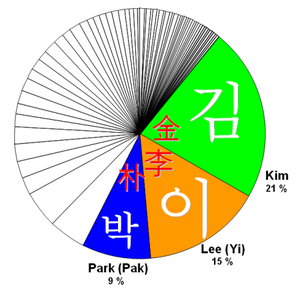
Le jokbo est un document généalogique équivalent à l'arbre généalogique. Chaque famille possède un jokbo qui se transmet de génération en génération. L'aîné de chaque famille hérite du jokbo et continue la généalogie et la lignée familiale. Le jokbo est souvent utilisé pour prouver que ses ancêtres étaient des yangban.